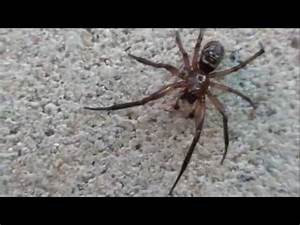
Label: ragno